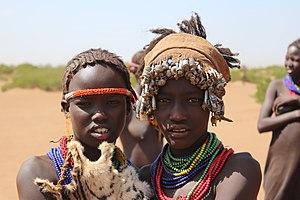
Photo prise dans un vvillage Dassanech est situé en Éthiopie, près de la rivière Omo, à proximité d'Omorate.